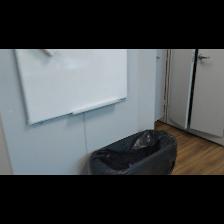
Label: NonHuman